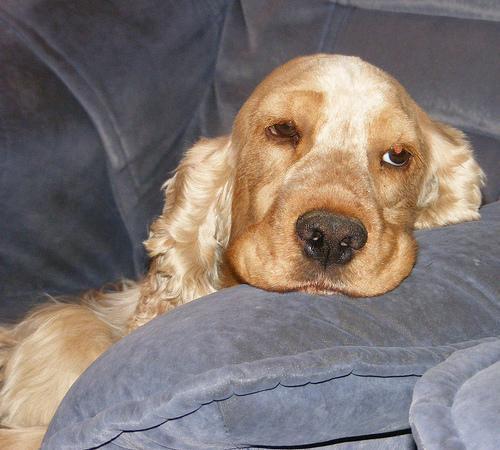
cocker_spaniel